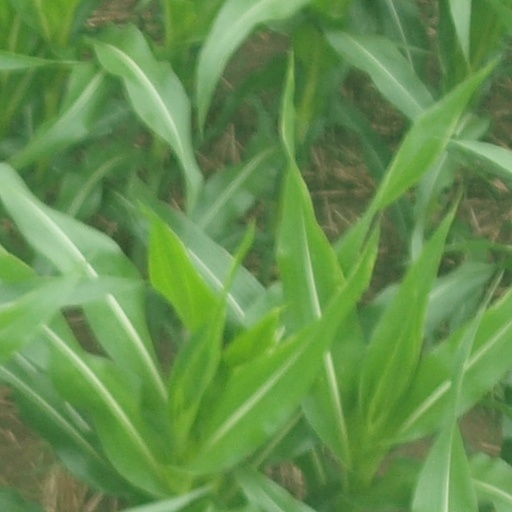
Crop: maize; corn